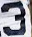
Number: 3